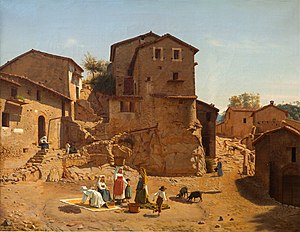
Frederik Vermehren / Italien
Frederik Vermehren, Gadeparti fra Gerano i Sabinerbjergene, 1856, Nivaagaards Malerisamling.
Johan Frederik Nikolai Vermehren var en dansk maler og professor, far til lægen Frederik Vermehren og malerne Gustav og Sophus Vermehren.